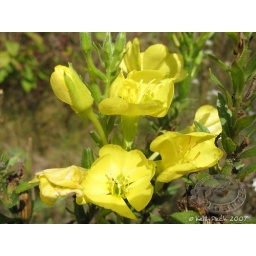
Wild yellow flowers in Rockwood Conservation Area, Rockwood, Ontario, Canada.